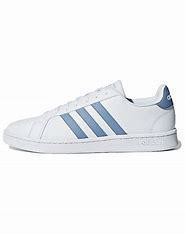
Brand: adidas
Model: NEO Grand Court Skate